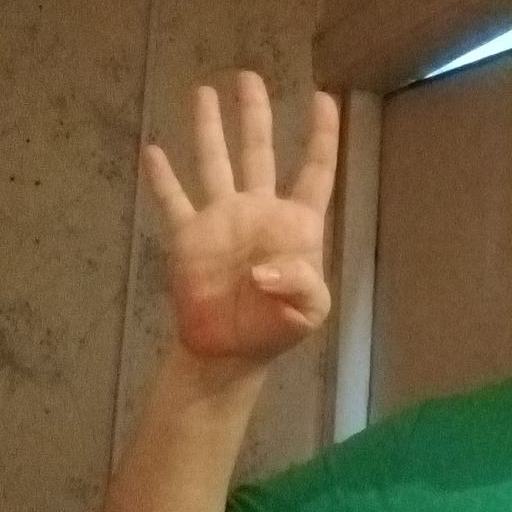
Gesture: four